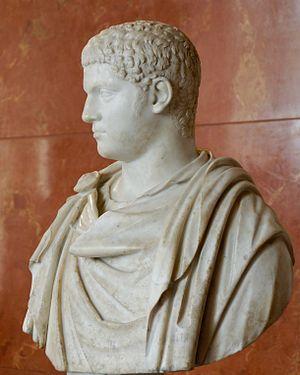
Publius Septimius Geta. Marbre, œuvre romaine, vers 208 ap. J.-C. Provenance